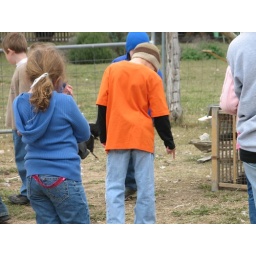
Farm in tuscumbia -Marcus on field trip and pizza for lunch